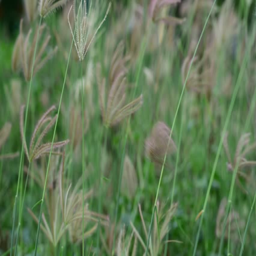
close up to grass flower in the wind